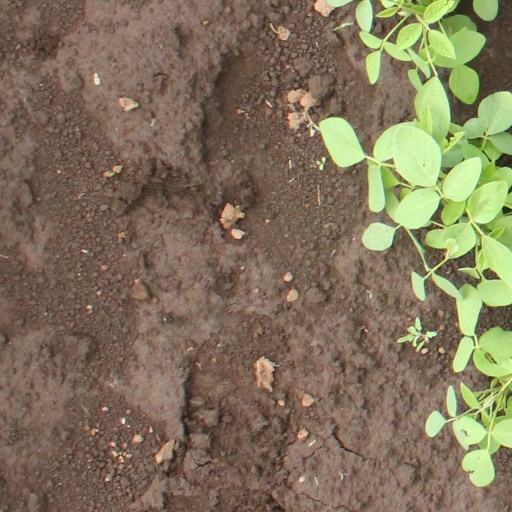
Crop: soybean